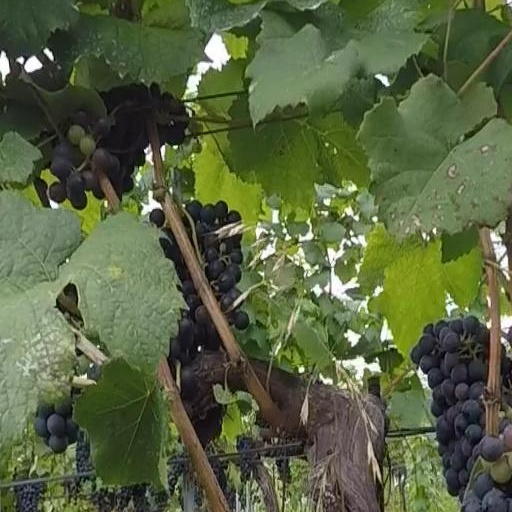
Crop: grape